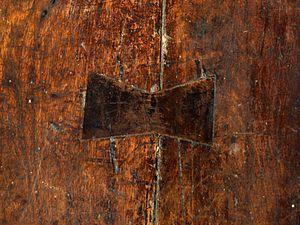
Une queue-d'aronde est un type de liaison mécanique entre deux pièces qui prend différentes formes, notamment:
Une clé à queue d'aronde, quelquefois « clavette à queue d'aronde » ou tout simplement « aronde » est une pièce d'assemblage, constituée de deux queues d'aronde connectées par leur partie la plus étroite. Un négatif ou mortaise est découpé dans l'objet de l'assemblage où le papillon sera placé, la clé à queue d'aronde est ensuite ajustée, et maintient l'assemblage. La clé à queue d'aronde peut être vue comme une tenon à deux bouts, typique des assemblages à clé.